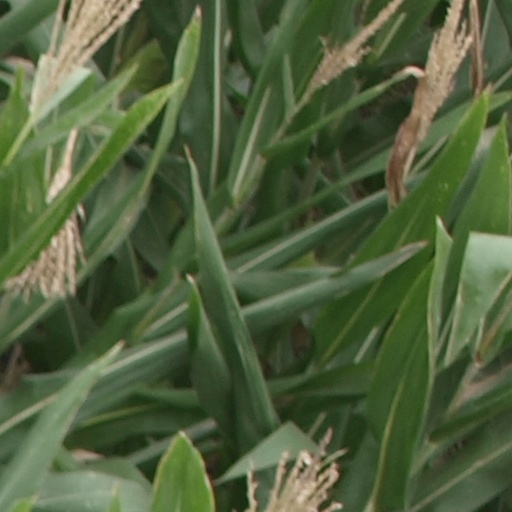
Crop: maize; corn